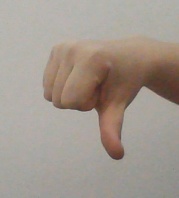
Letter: waw